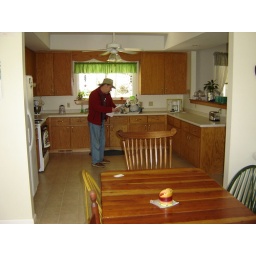
kitchen and dining room in the house